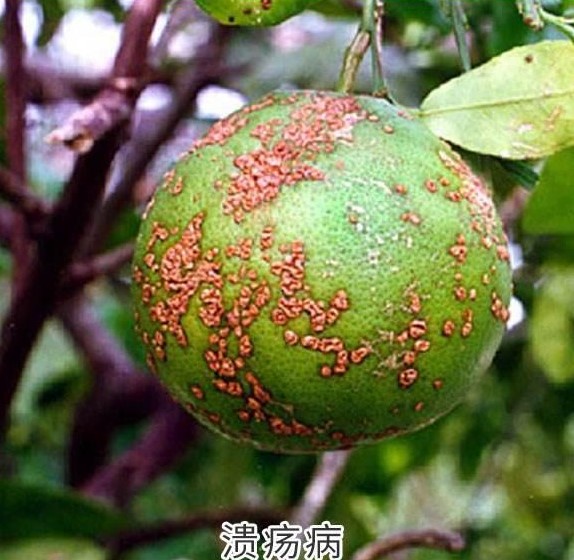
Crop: corn
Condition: smut